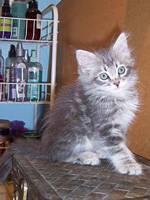
cat